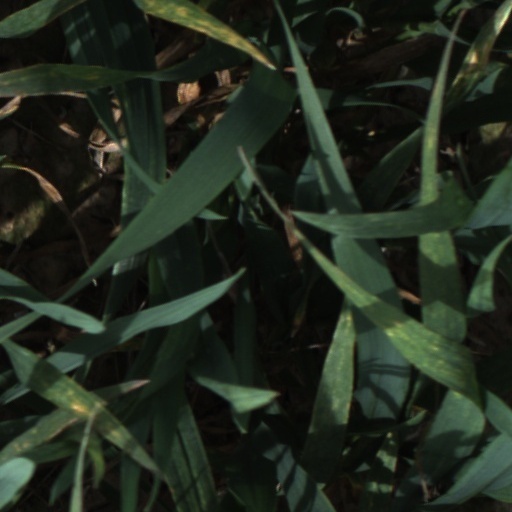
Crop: wheat